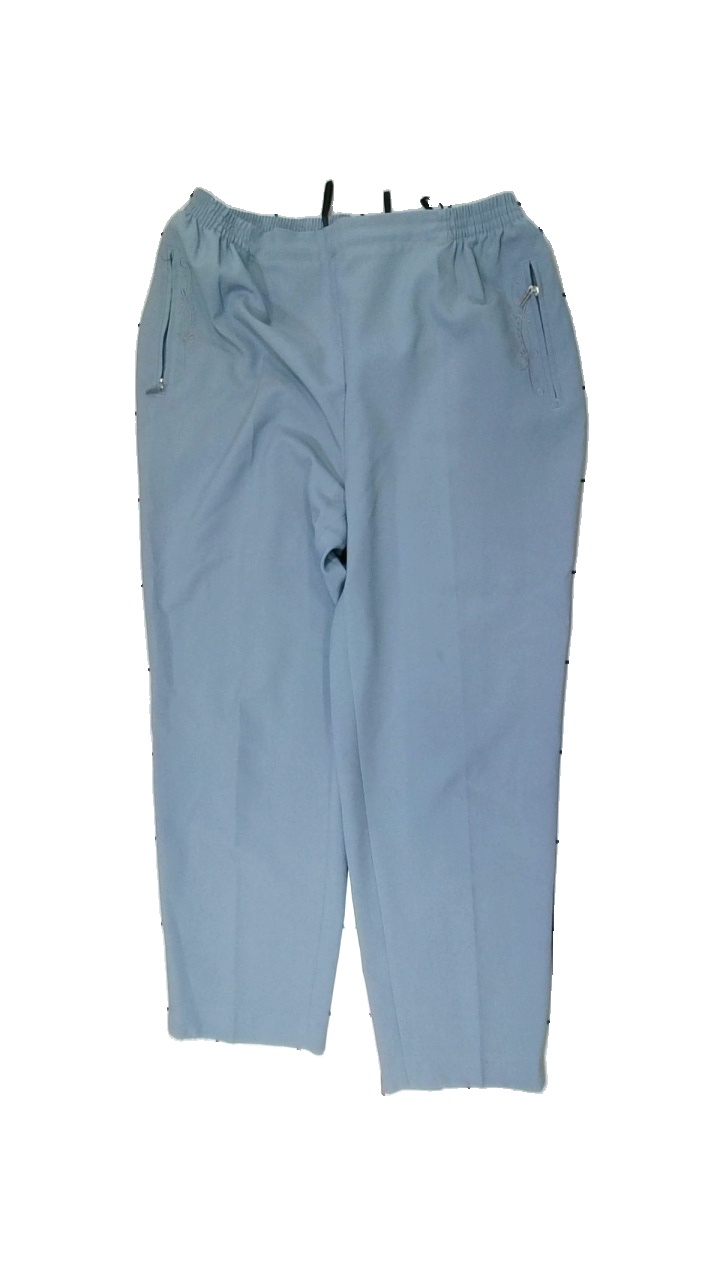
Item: Trousers (Ladies)
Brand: Franztex
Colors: Grey
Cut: Loose
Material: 100% polyester
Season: All
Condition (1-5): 2
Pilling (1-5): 2
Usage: Export
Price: <50